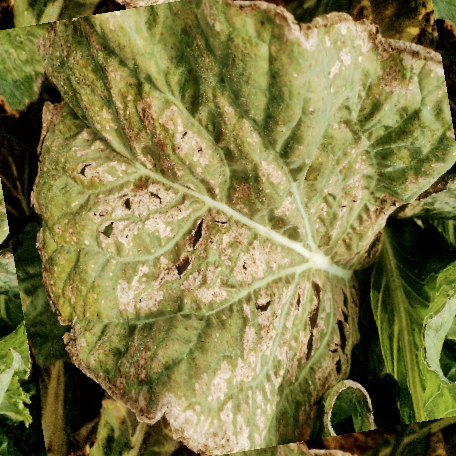
Label: Downy Mildew